Jessore Sloth Bear Sanctuary

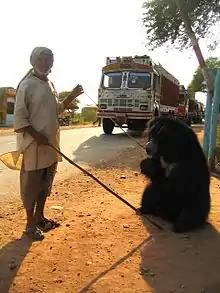
A captive sloth bear ("Melursus ursinus") and handler in Pushkar

The vegetation in the sanctuary consists of arid to semiarid and dry deciduous thorny scrub.